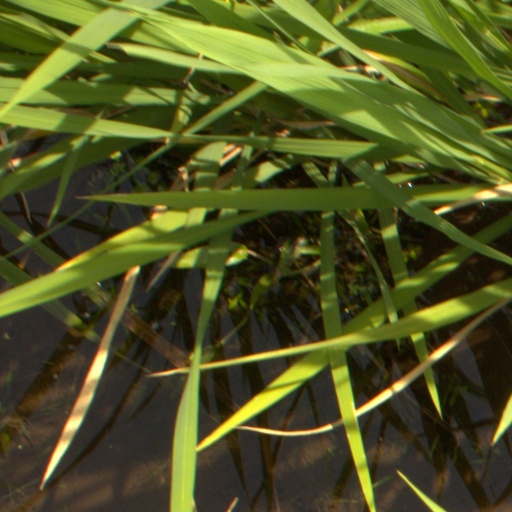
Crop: rice